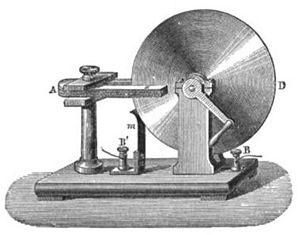
Un générateur homopolaire est un générateur électrique à courant continu comprenant un disque conducteur électrique ou un cylindre en rotation sur un plan perpendiculaire à un champ magnétique statique et uniforme. Une différence de potentiel est créée entre le centre du disque et ses bords avec une polarité électrique qui dépend de la direction de la rotation et de l'orientation du champ. Le voltage est généralement bas, de l'ordre de quelques volts dans le cas des petits modèles de démonstrations, mais des générateurs de recherche de plus grande taille peuvent produire des centaines de volts et certains systèmes comportent également plusieurs générateurs en série afin de produire un voltage supérieur. Ce type d'appareil est aussi appelé générateur unipolaire, générateur acyclique, disque dynamo et disque de Faraday.